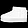
Label: Ankle boot